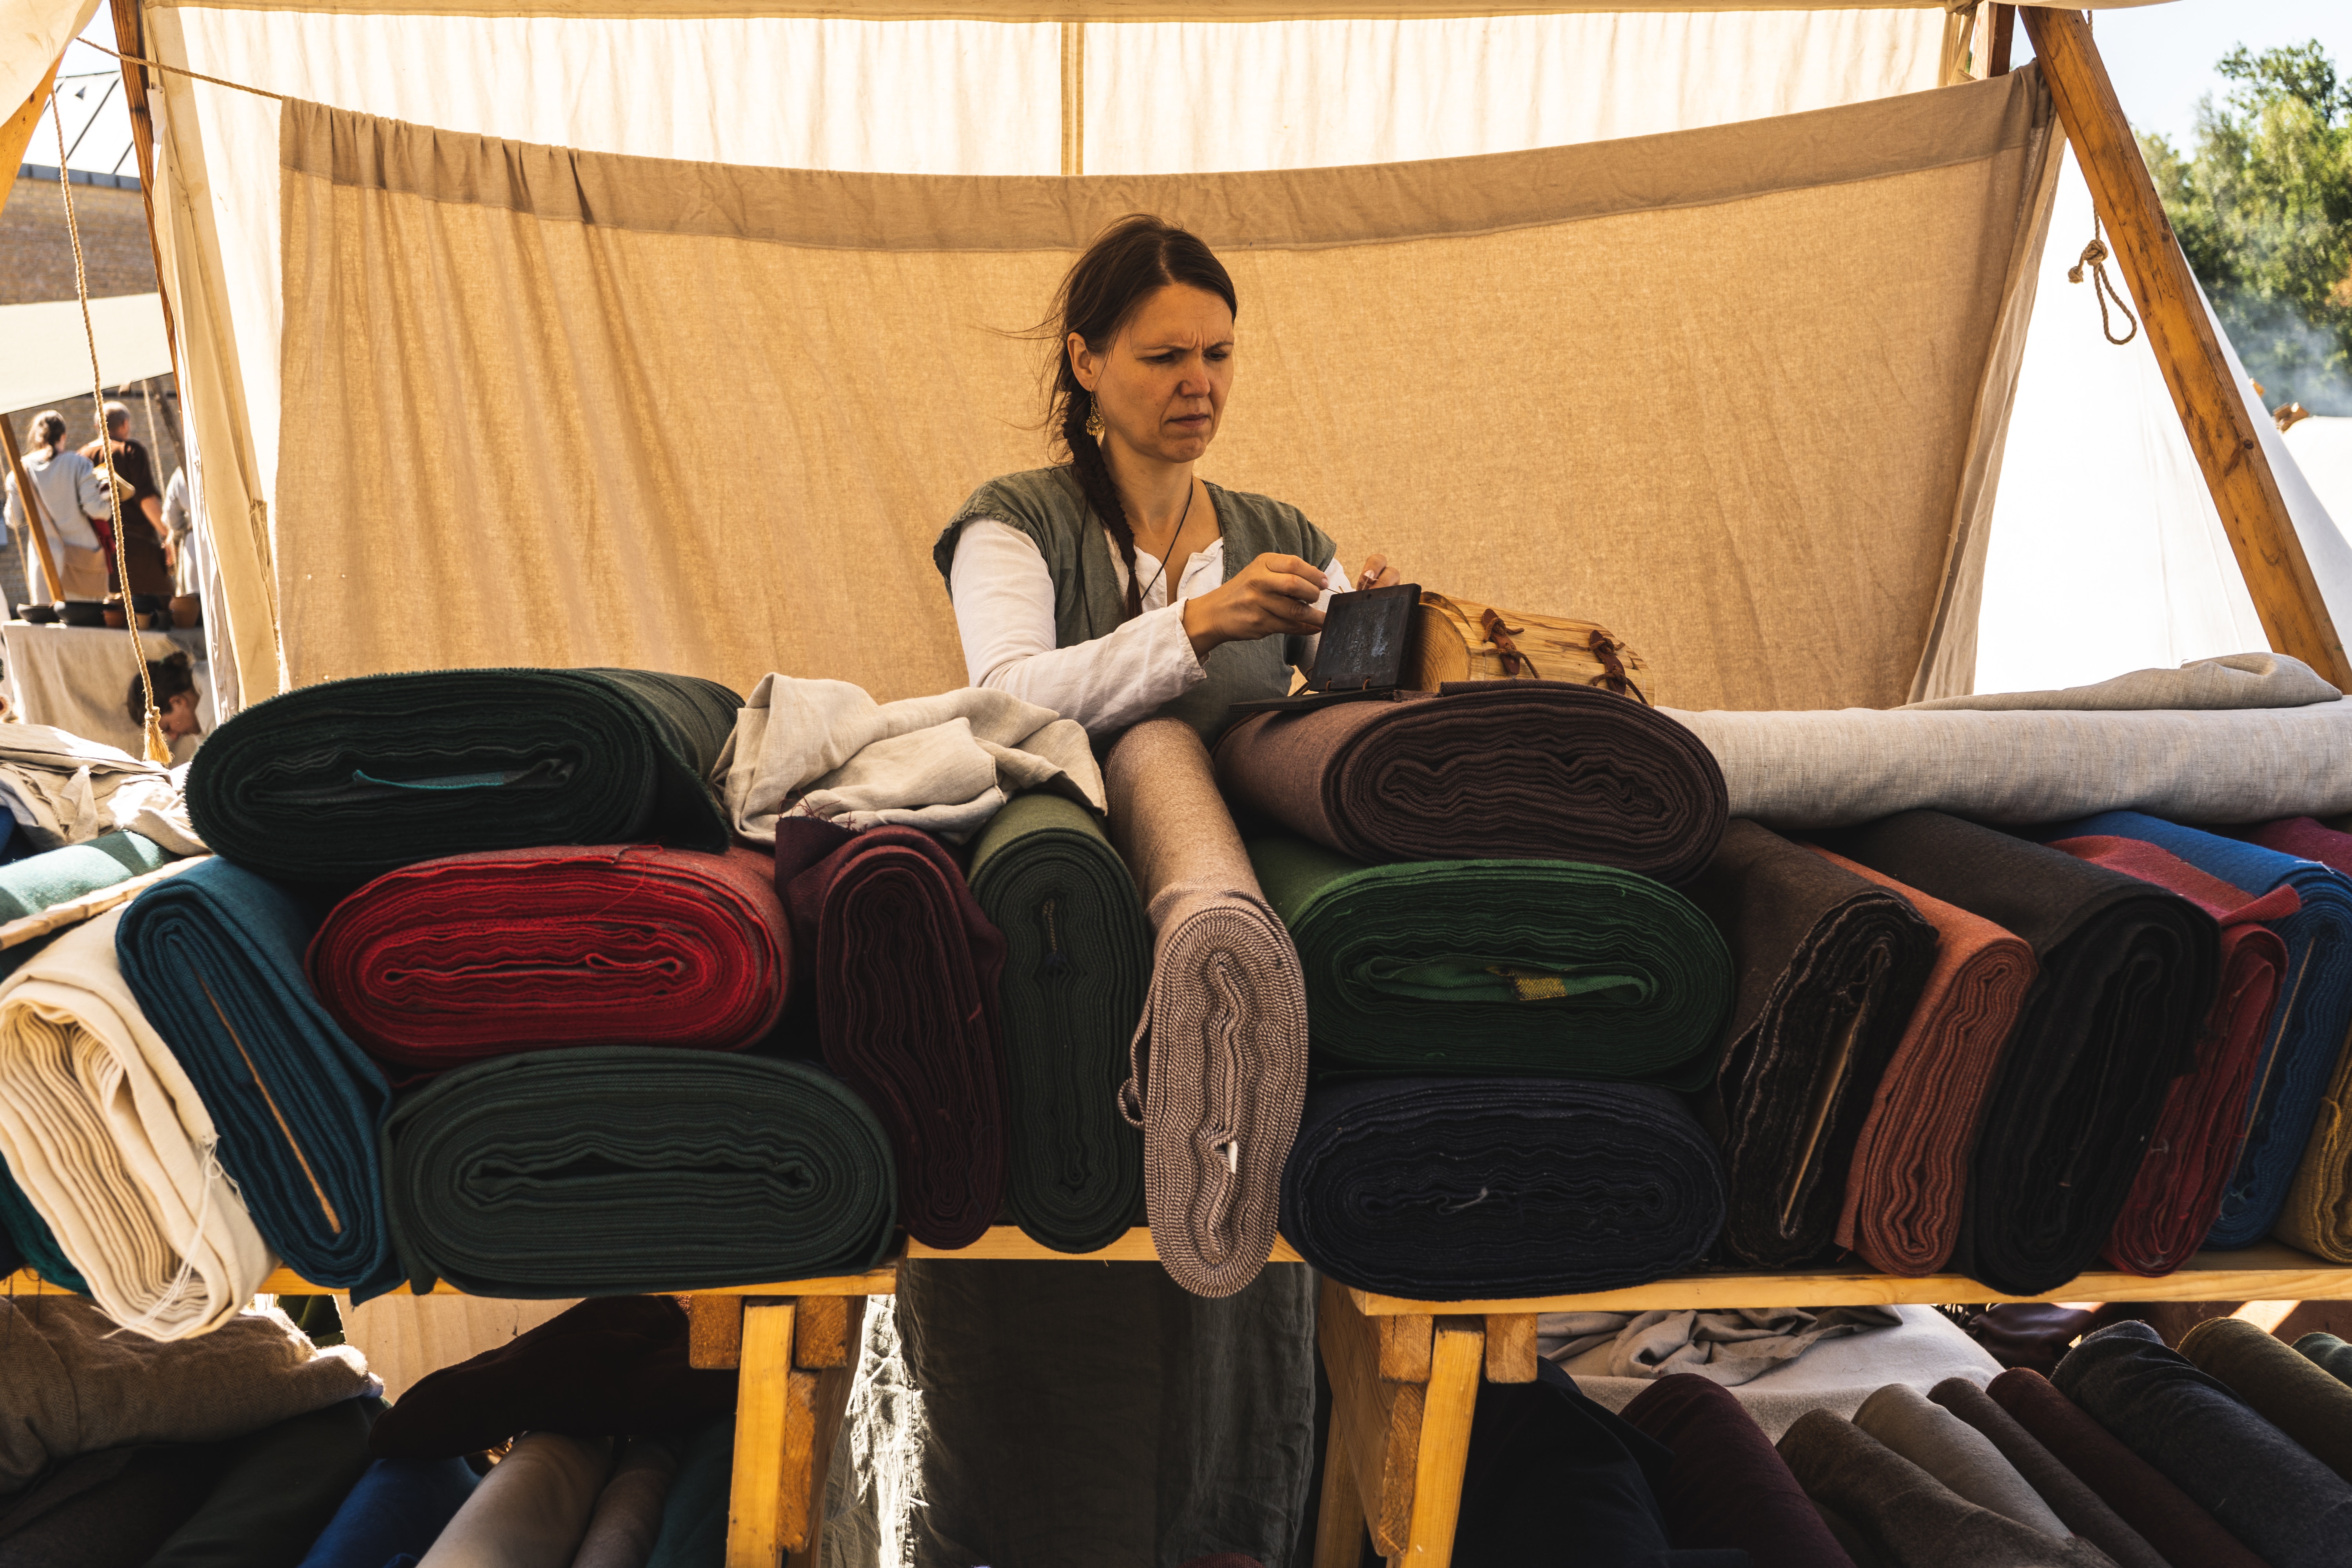
leisure, human, sitting, tree, room, textile, vacation, furniture, house, plant, comfort, style, tourism